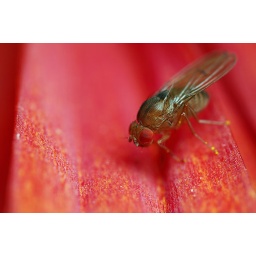
Found this fruit fly trotting around inside a chrysanthemum flower I'd previously used for some refraction shots